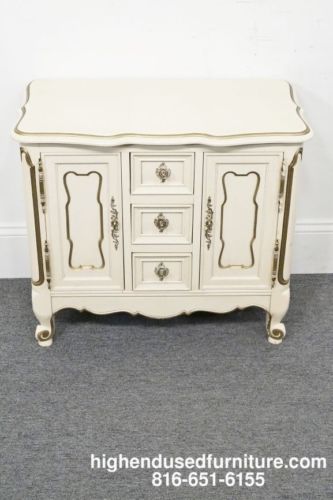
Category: cabinet